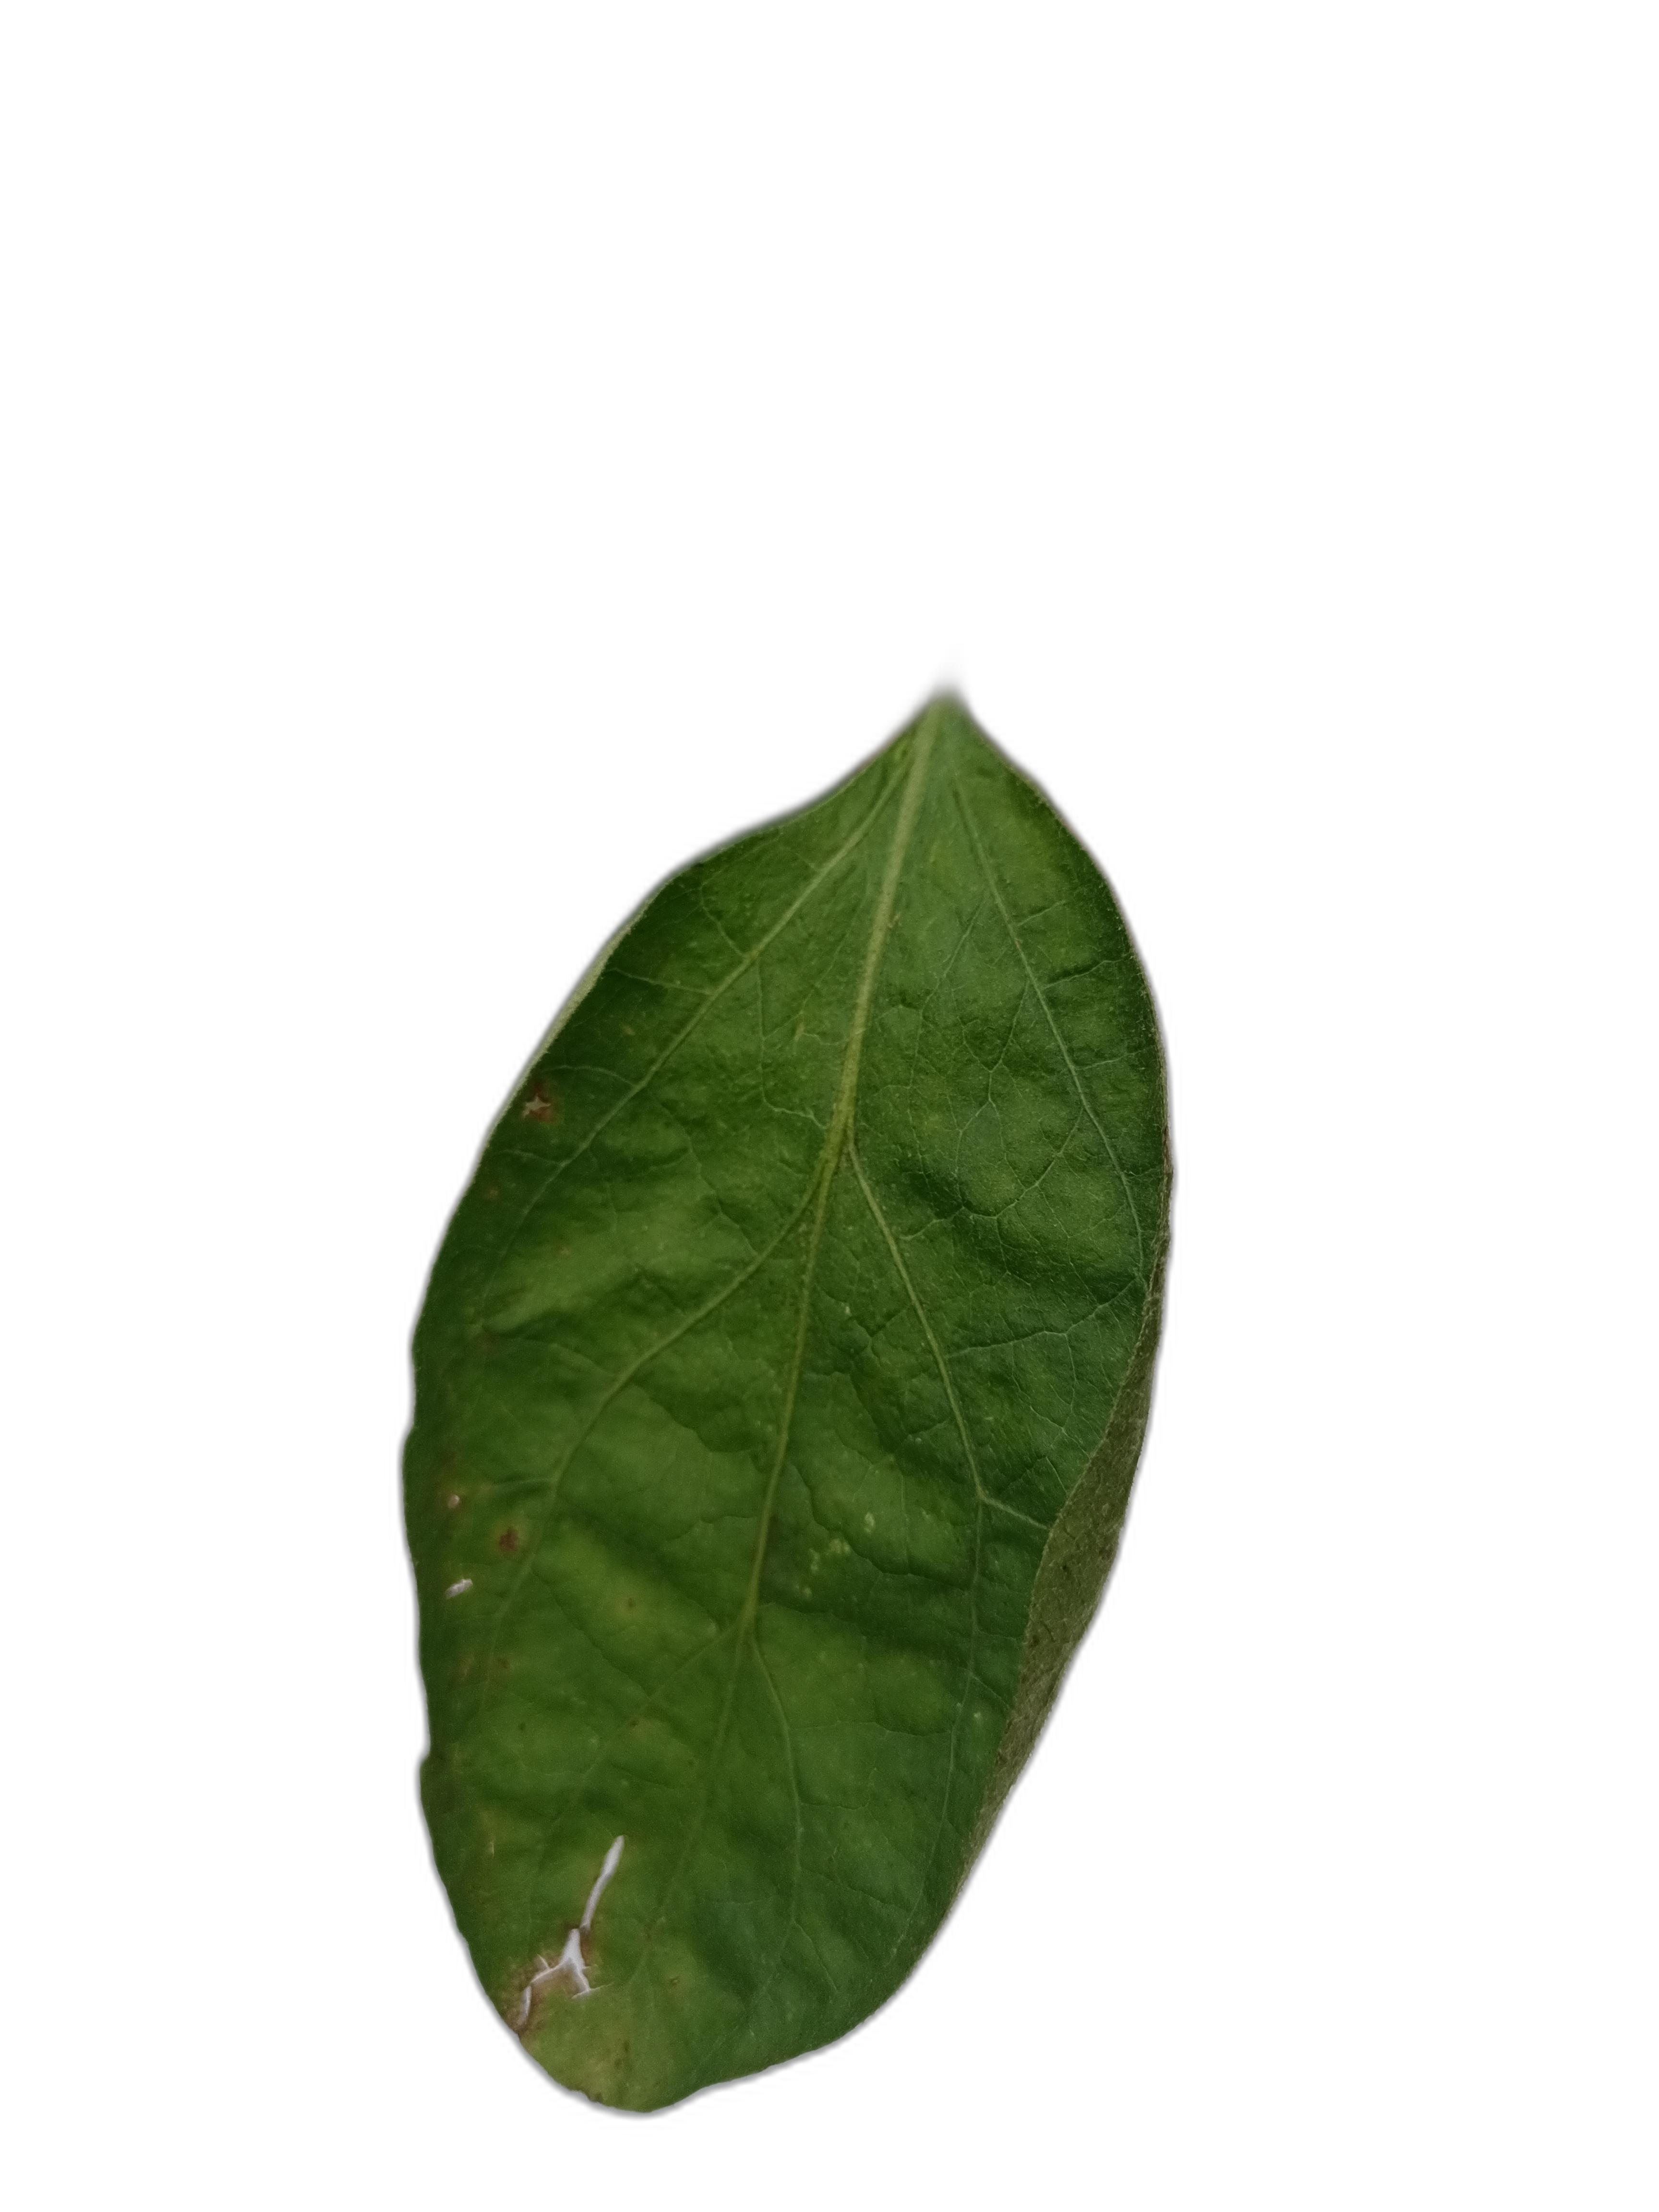
Label: Leaf Spot Disease